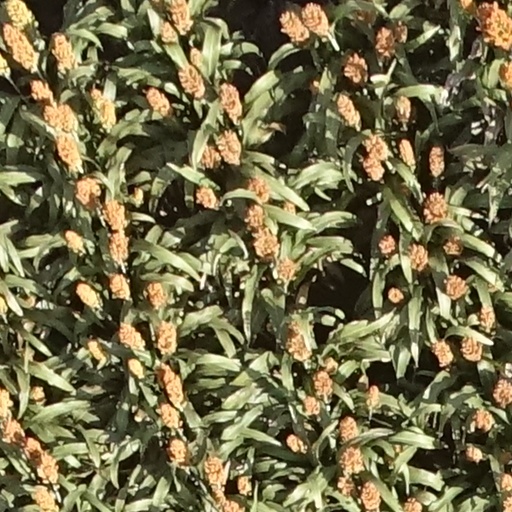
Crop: sorghum